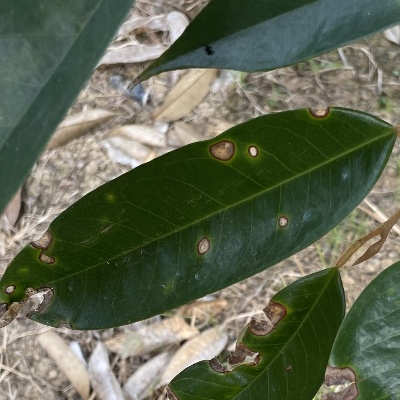
Label: Leaf_Phomopsis